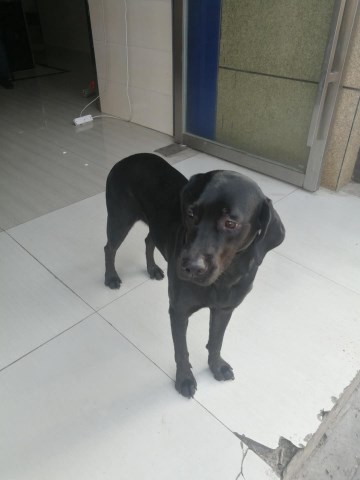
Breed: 3580-n000122-Labrador_retriever